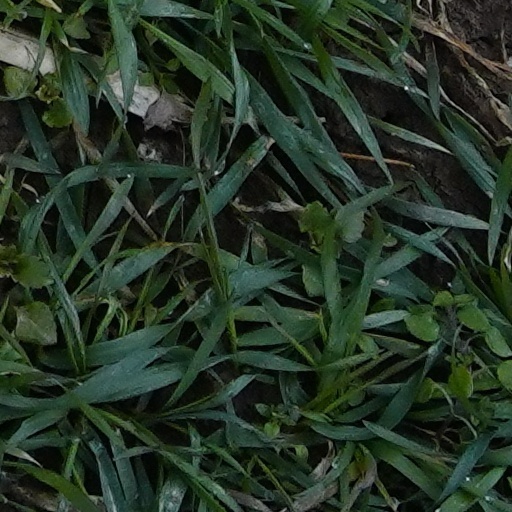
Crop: wheat